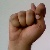
The image shows a hand gesture representing the letter 'T' in Indian Sign Language.